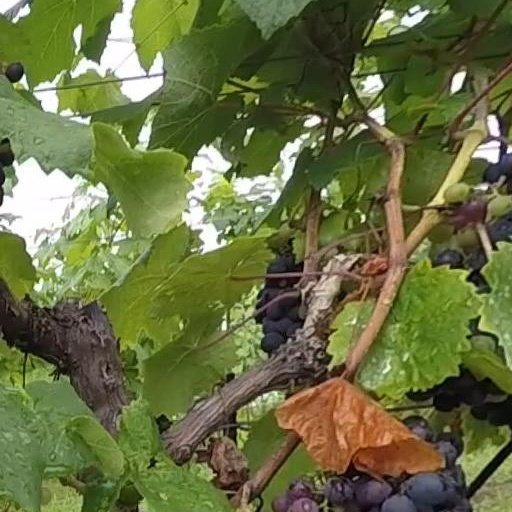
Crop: grape